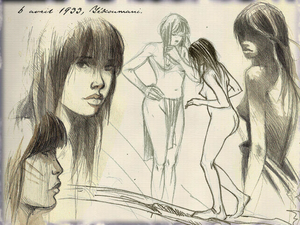
Capture d'écran du jeu vidéo L'Amerzone (1999), développé et édité par Microïds.
Benoît Sokal, né le 28 juin 1954 à Bruxelles, est un scénariste et dessinateur de bande dessinée. Il se fait d'abord connaître par sa série Les Enquêtes de l’inspecteur Canardo. À partir de la fin des années 1990, Benoît Sokal est également devenu concepteur de jeux en scénarisant et réalisant son premier jeu vidéo : L'Amerzone. Il poursuit dans cette voie avec plusieurs autres jeux, dont les plus remarqués sont la série des Syberia.
L'Amerzone : Le Testament de l'explorateur est un jeu vidéo d'aventure édité par Microïds, sorti sur PC, Macintosh et PlayStation en 1999, puis porté sur iOS en 2011 et sur Android en 2014. Il s'agit du premier jeu vidéo conçu par Benoît Sokal, qui s'était jusqu'alors uniquement illustré dans le domaine de la bande dessinée en inventant notamment les aventures de l'inspecteur Canardo. Pour L'Amerzone, Sokal a réutilisé l'univers du cinquième opus des aventures de Canardo, bande dessinée parue en 1986 et intitulée L'Amerzone tout comme le jeu vidéo. Le scénario du jeu est en revanche très différent de celui de la bande dessinée.